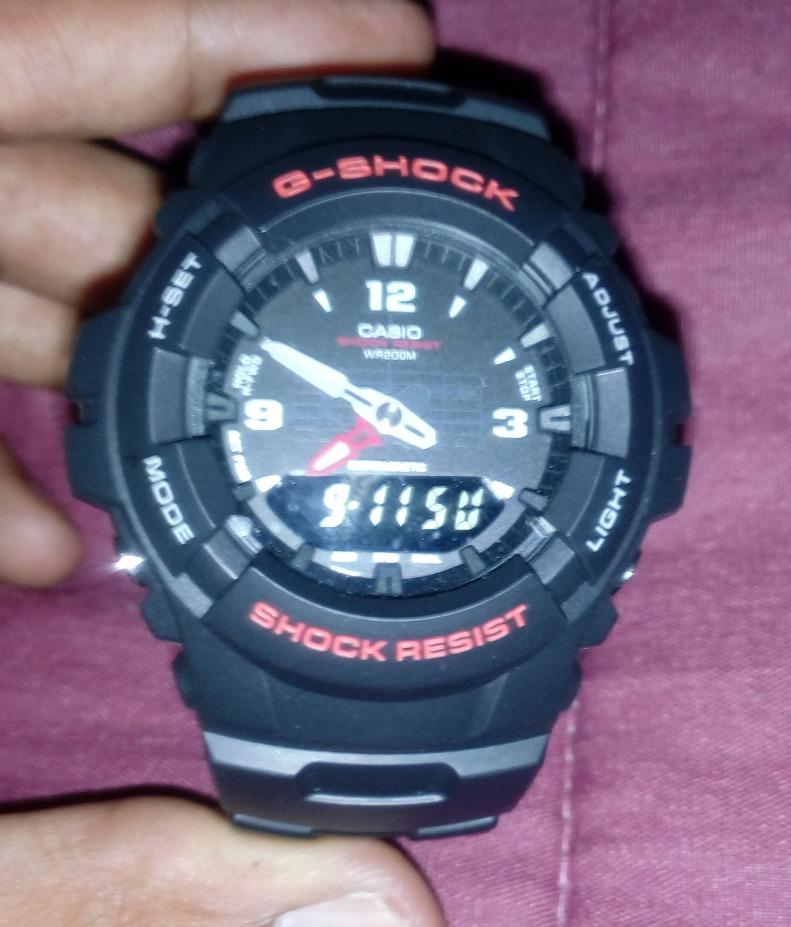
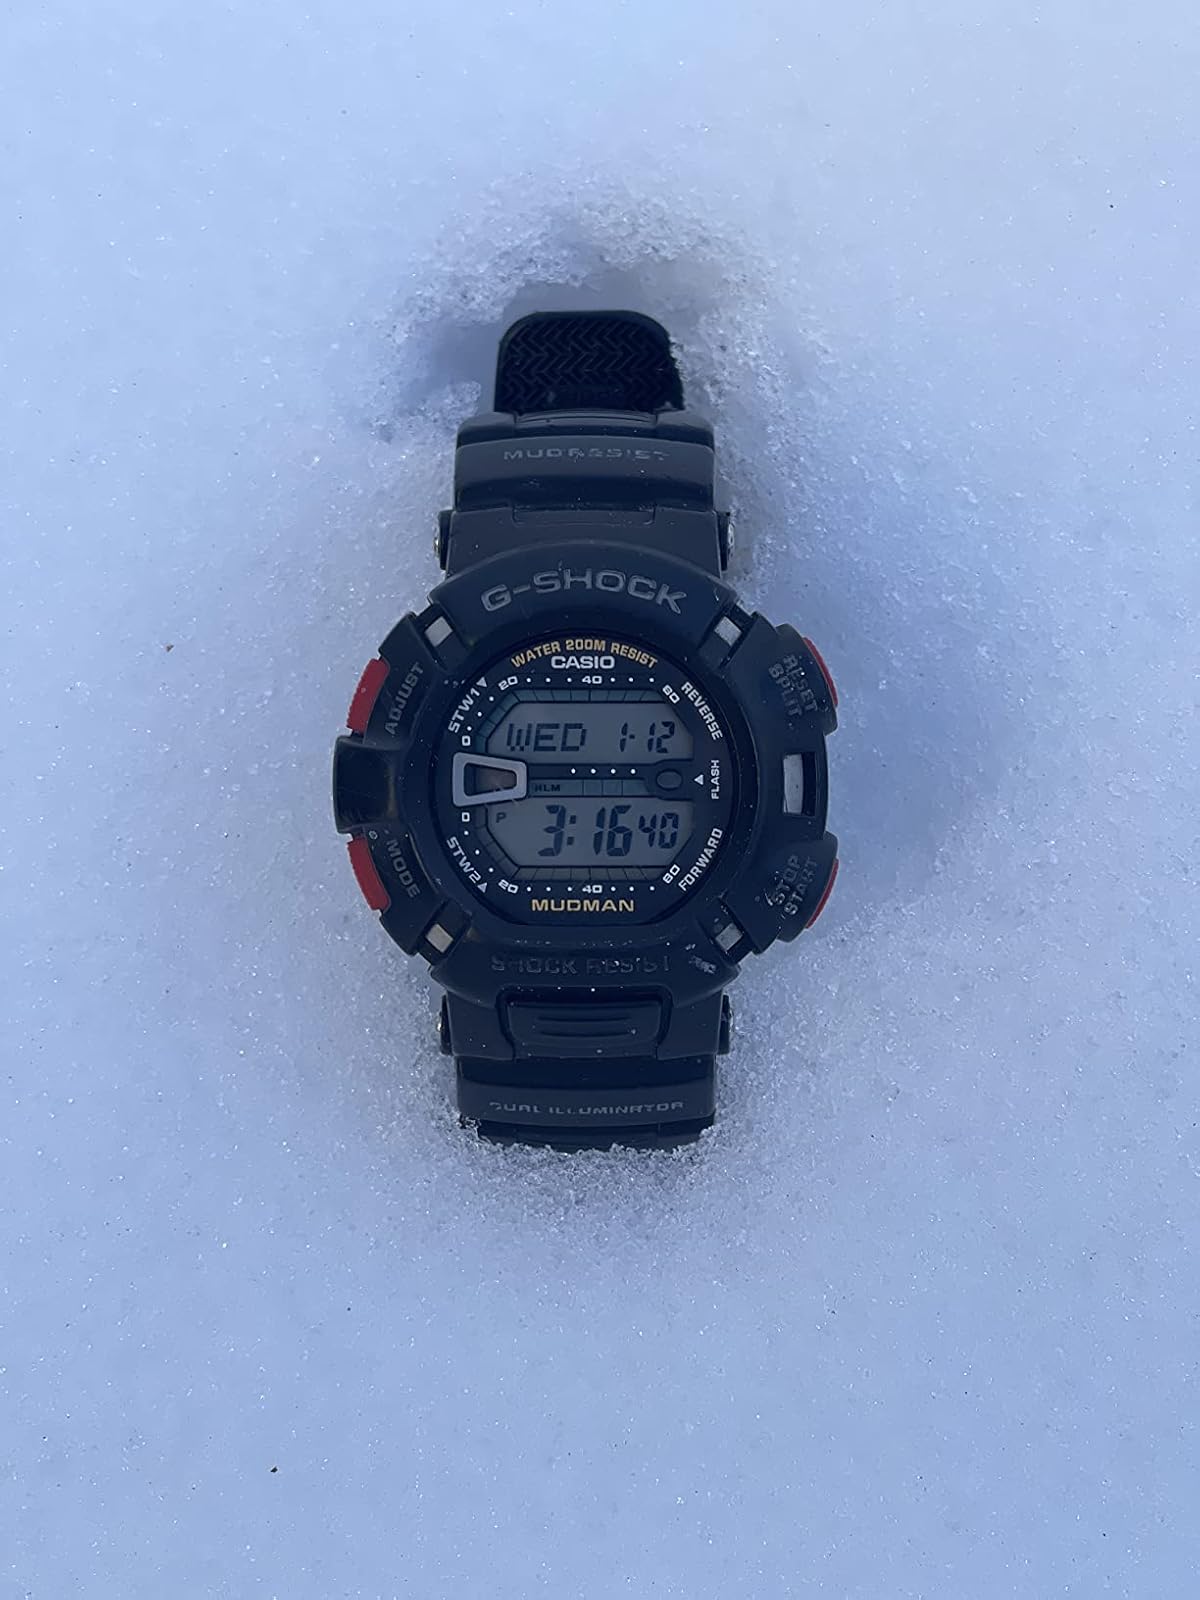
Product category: accessories_watch
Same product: no